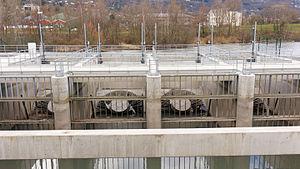
Turbines VLH de la centrale hydro-électrique du Rondeau à Échirolles
Une turbine Kaplan est une turbine hydraulique à hélices, de type « réaction » qui a été inventée en 1912 par l'ingénieur autrichien Viktor Kaplan dont elle tire le nom.